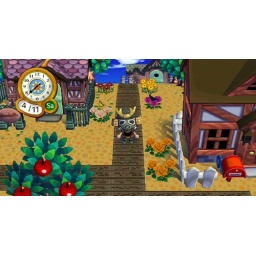
Got the Tiger and Peacock butterflies in the pic. That's my house on the right and Merry's on the left.